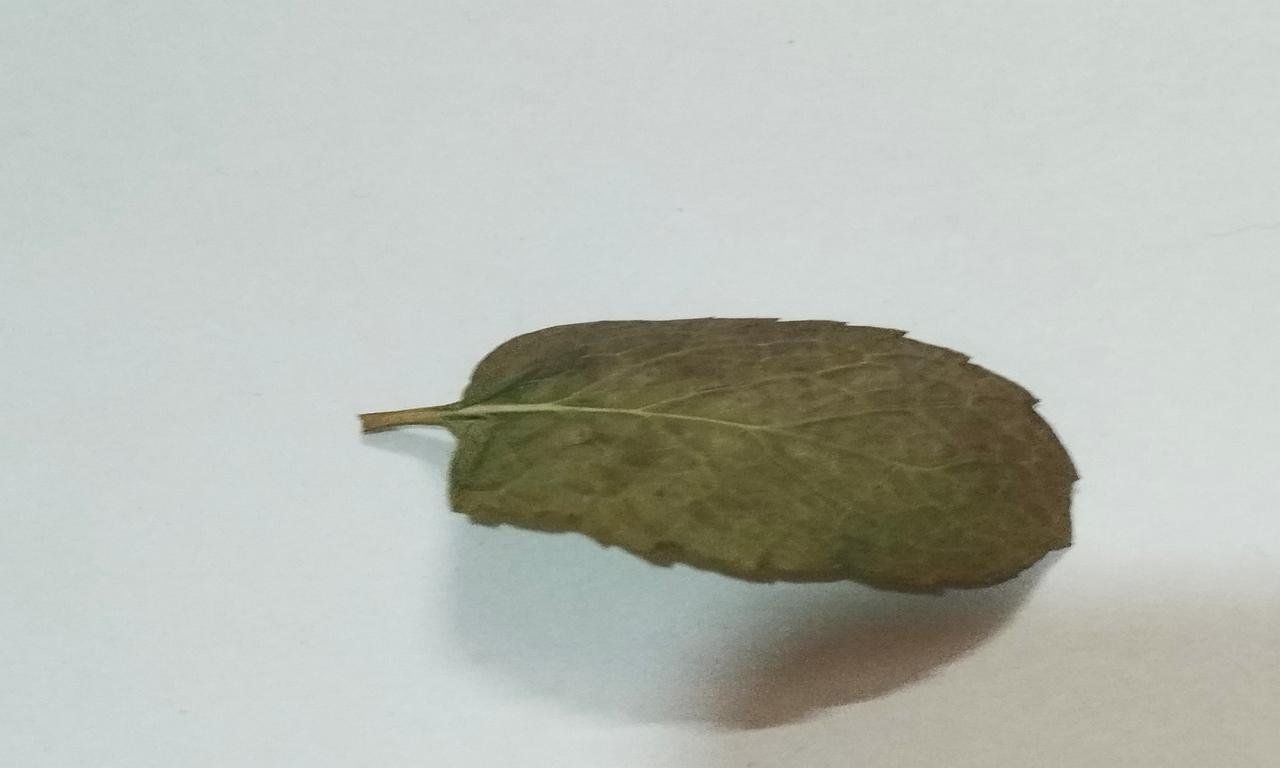
Label: Dried